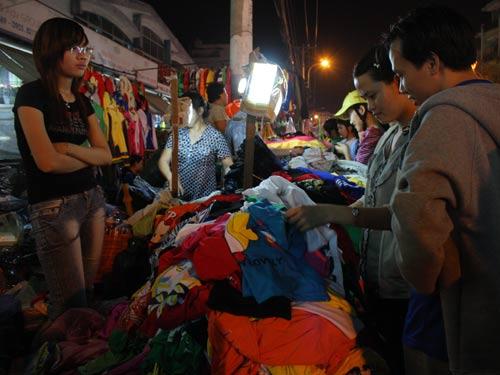
có nhiều loại quần áo được trưng bày ở những quầy hàng này